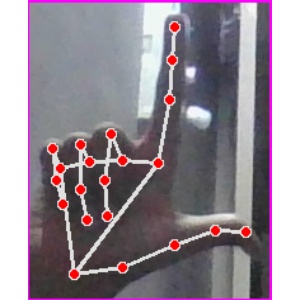
अक्षर: ल